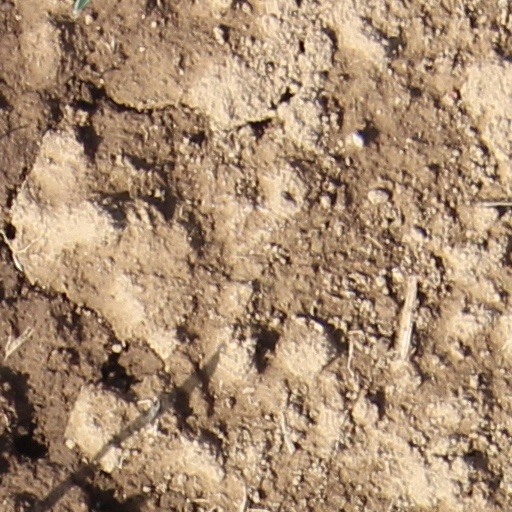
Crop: wheat